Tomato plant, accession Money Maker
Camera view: bottom (45 deg); turntable rotation: 270 degrees
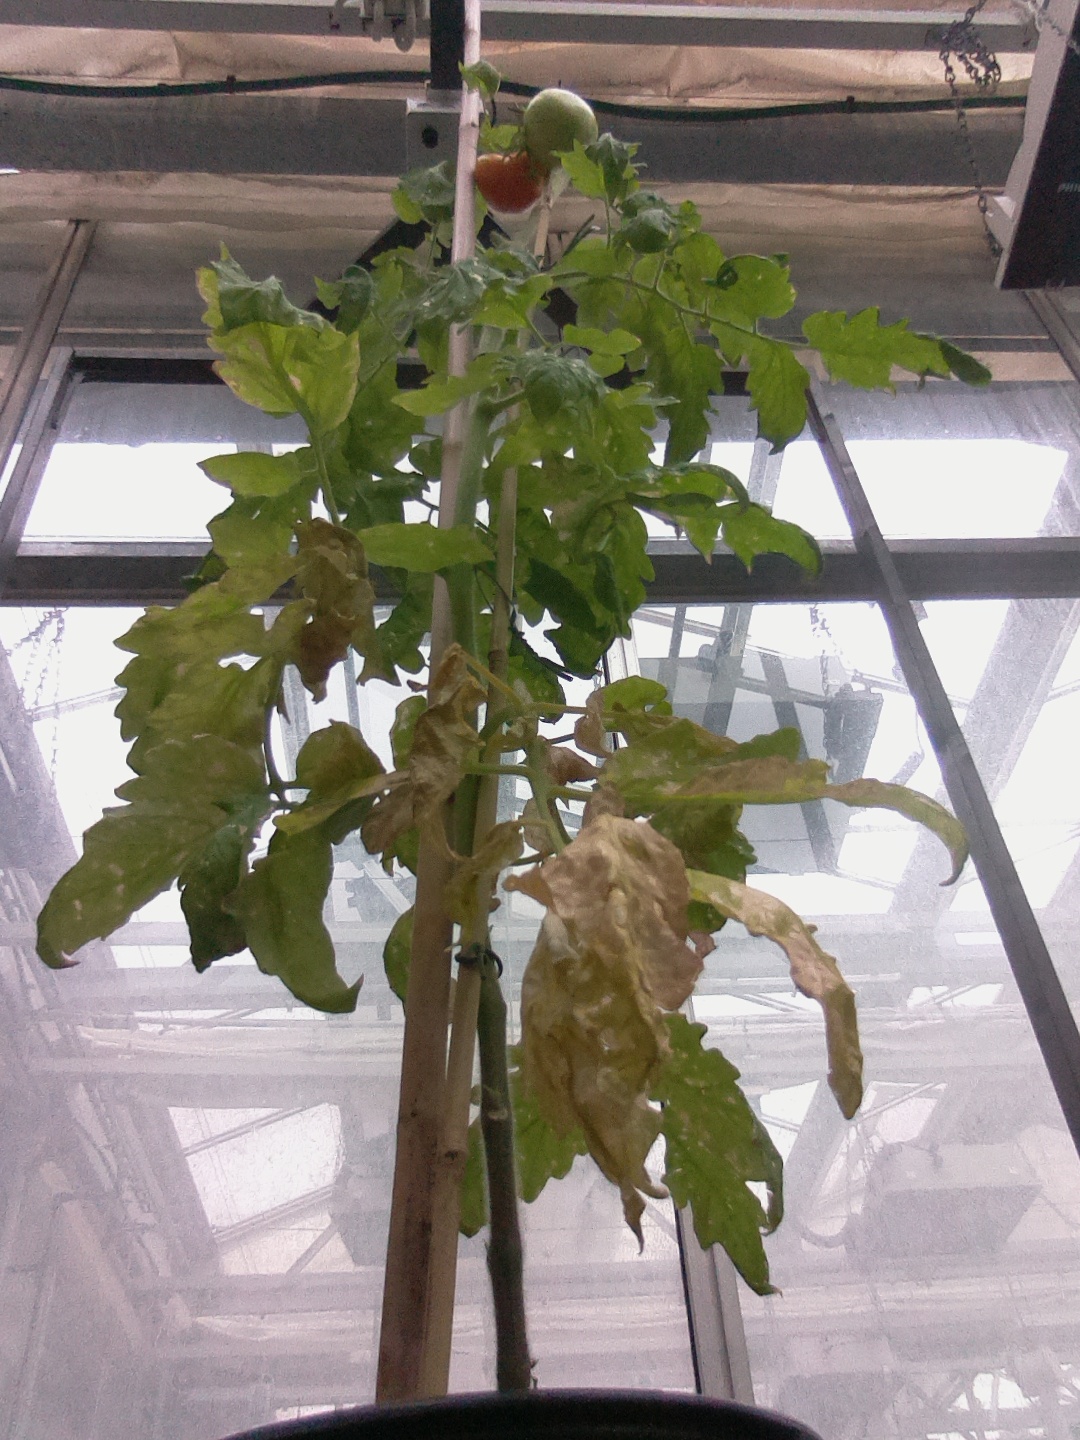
BBCH growth stage 82: 20%-30% of fruits show typical fully ripe color